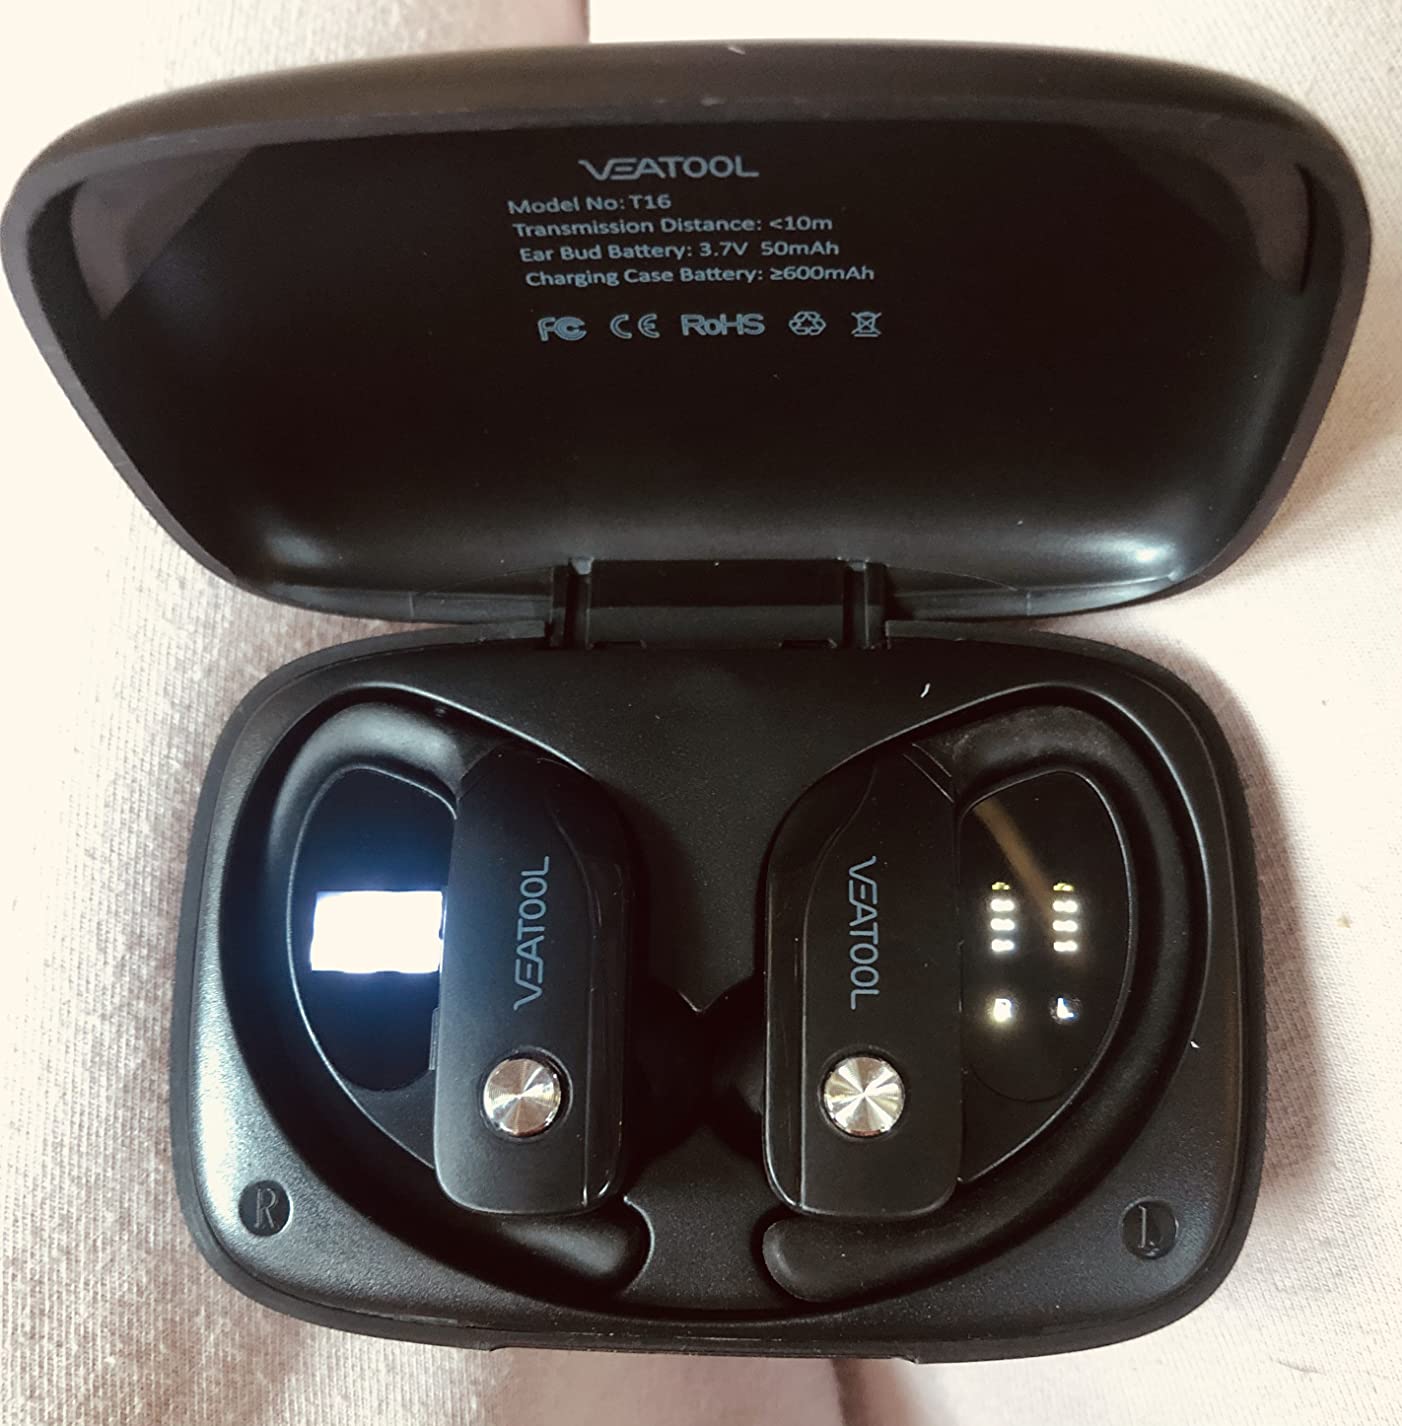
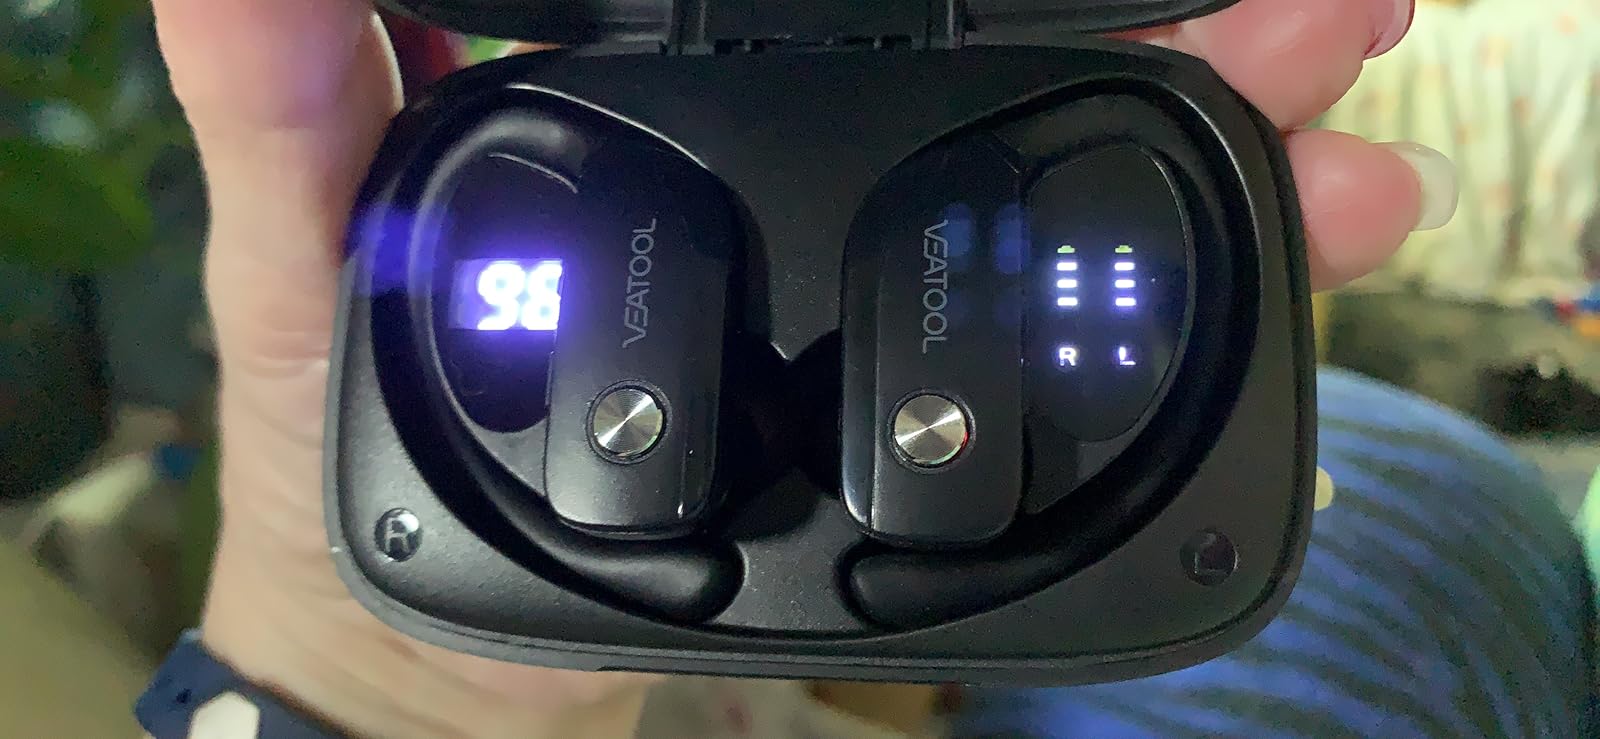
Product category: earbuds
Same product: yes